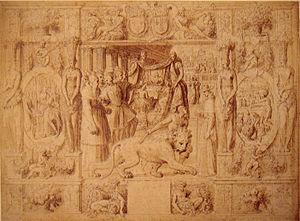
Antoine Caron, né en 1521 à Beauvais et mort en 1599 à Paris, est un maître verrier, illustrateur et peintre français maniériste de l’école de Fontainebleau.